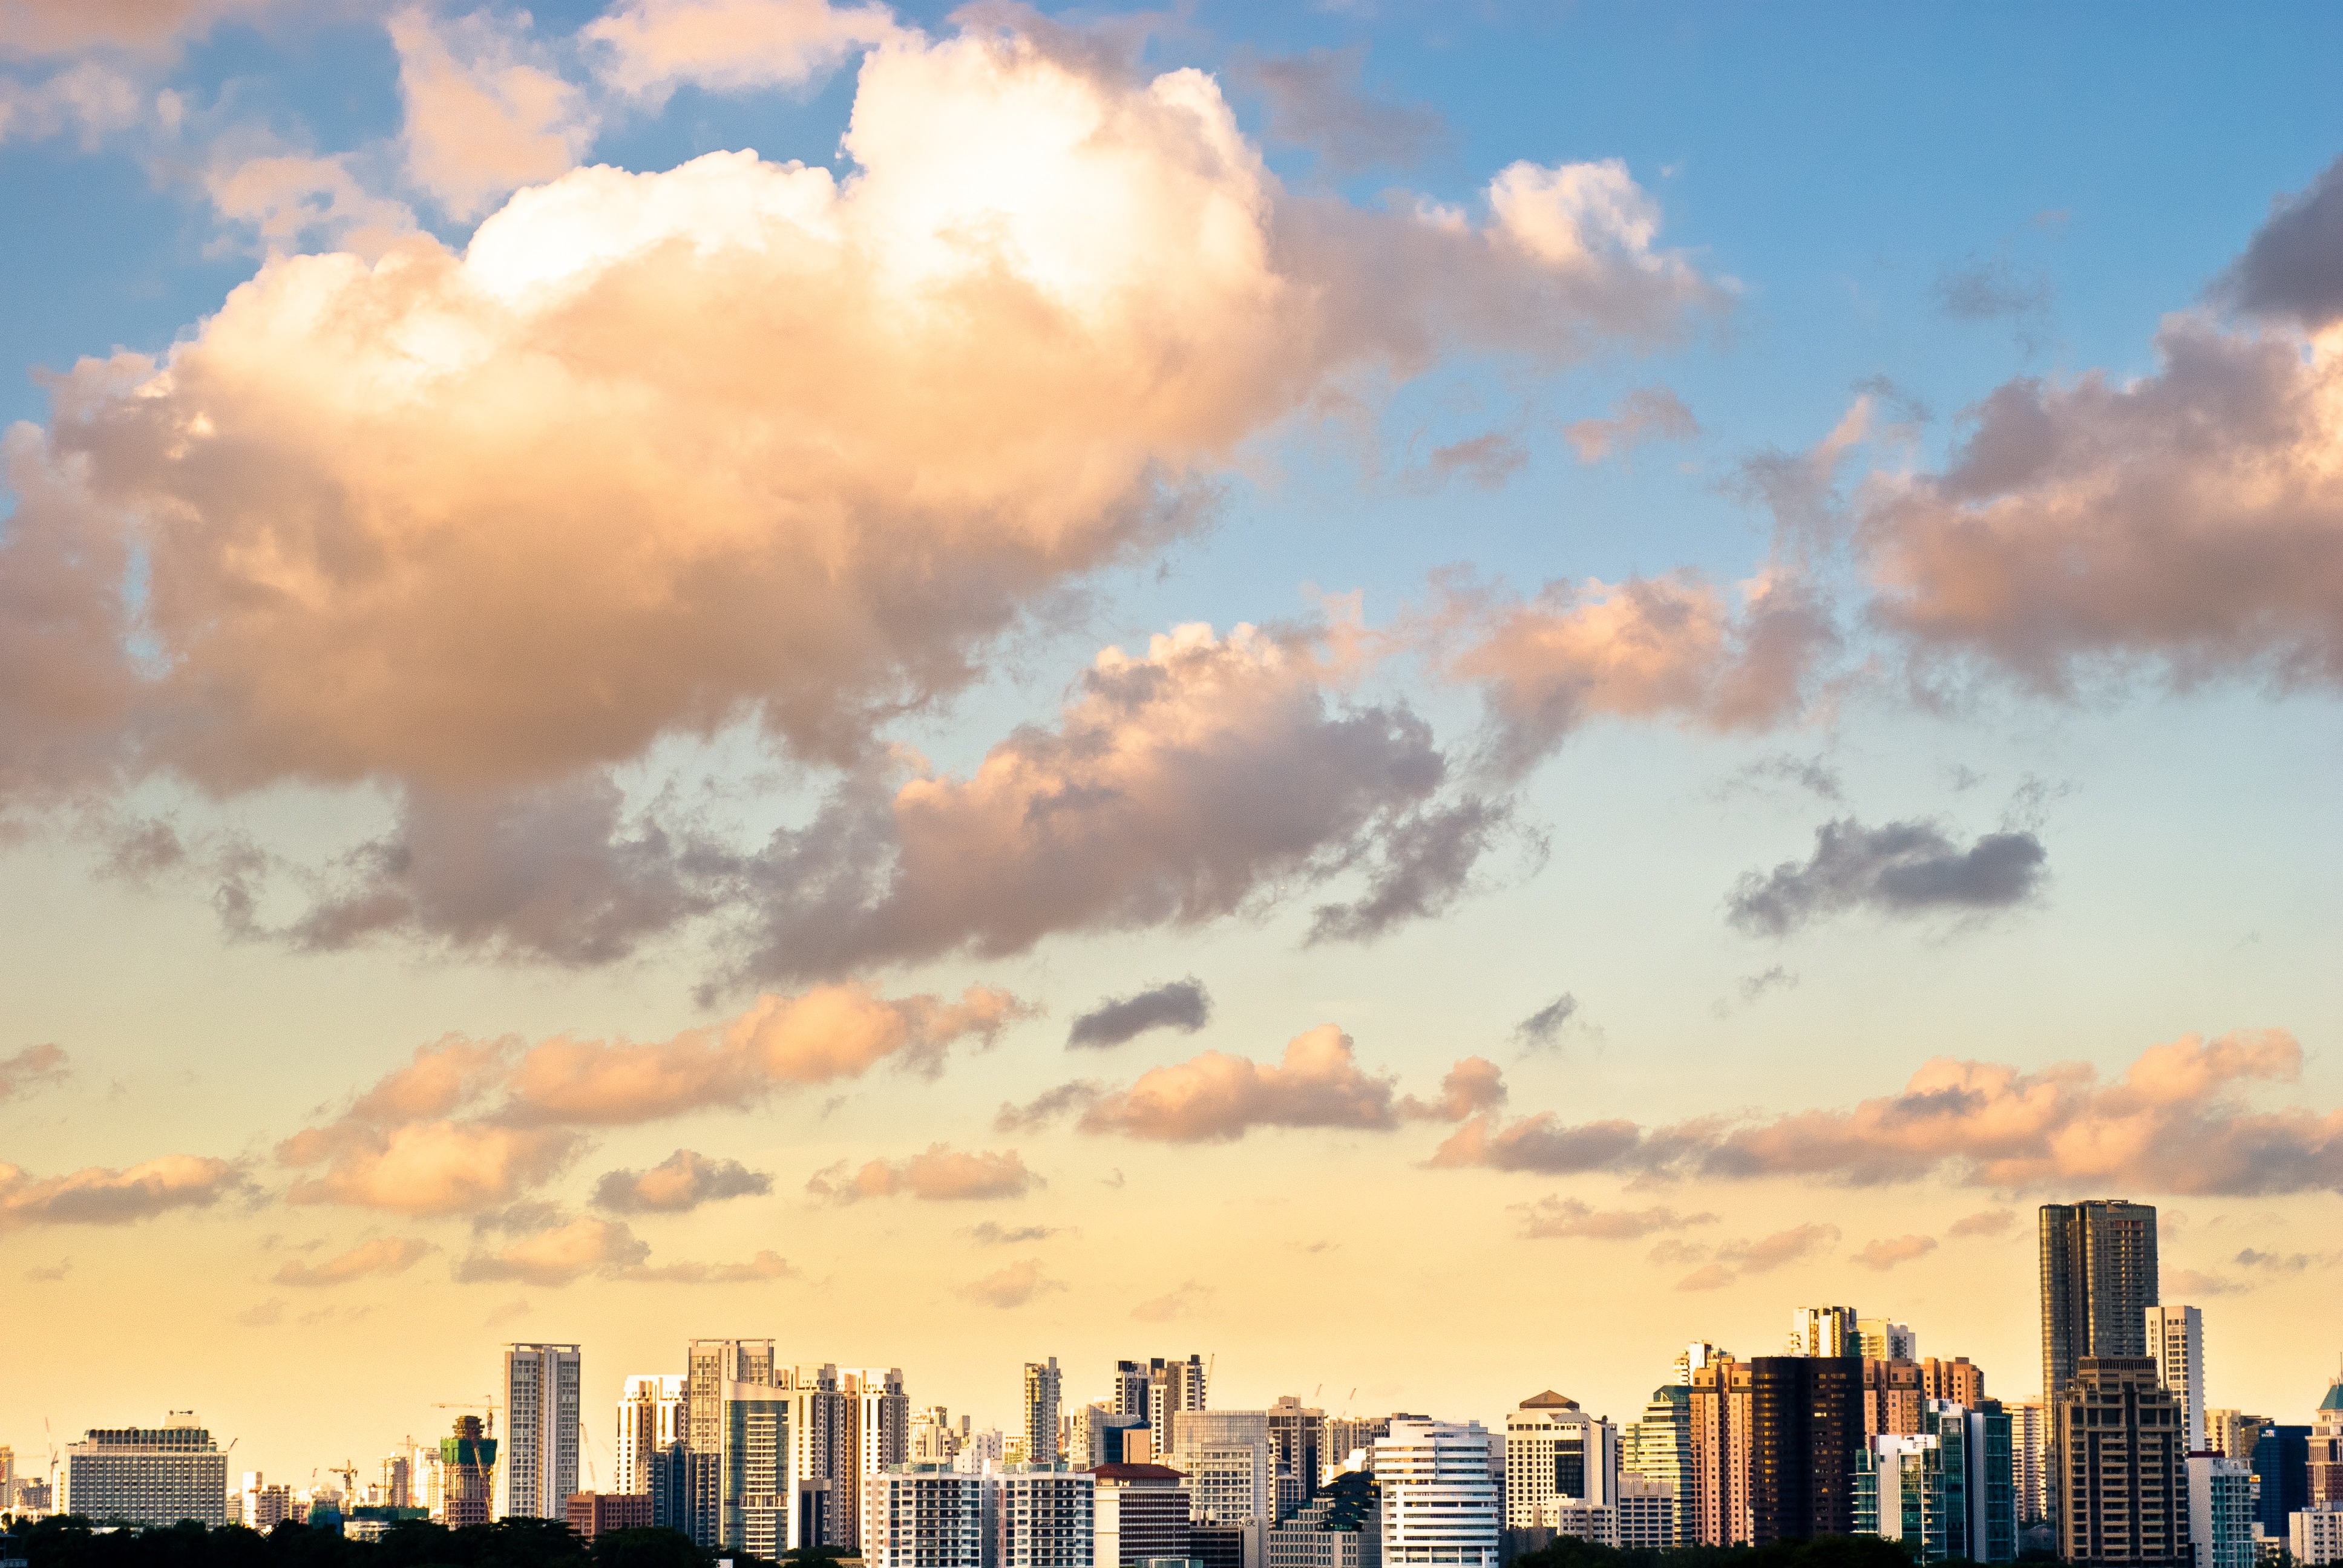
horizon, cloud, sky, sunrise, sunset, skyline, cloudy, morning, dawn, city, atmosphere, cityscape, dusk, daytime, evening, skyscrapers, afternoon, afterglow, meteorological phenomenon, human settlement